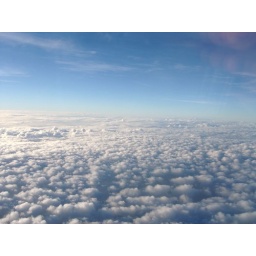
Out of the airplane window above Guangzhou